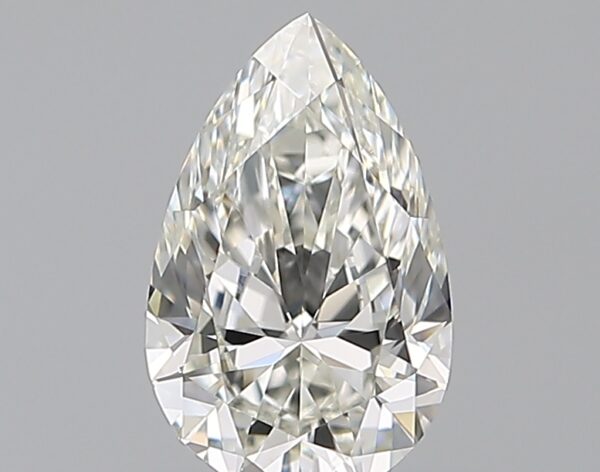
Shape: pear
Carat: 0.72
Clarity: VVS2
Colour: I
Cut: EX
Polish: EX
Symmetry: VG
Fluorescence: N
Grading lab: GIA
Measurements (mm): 7.86 x 4.96 x 3